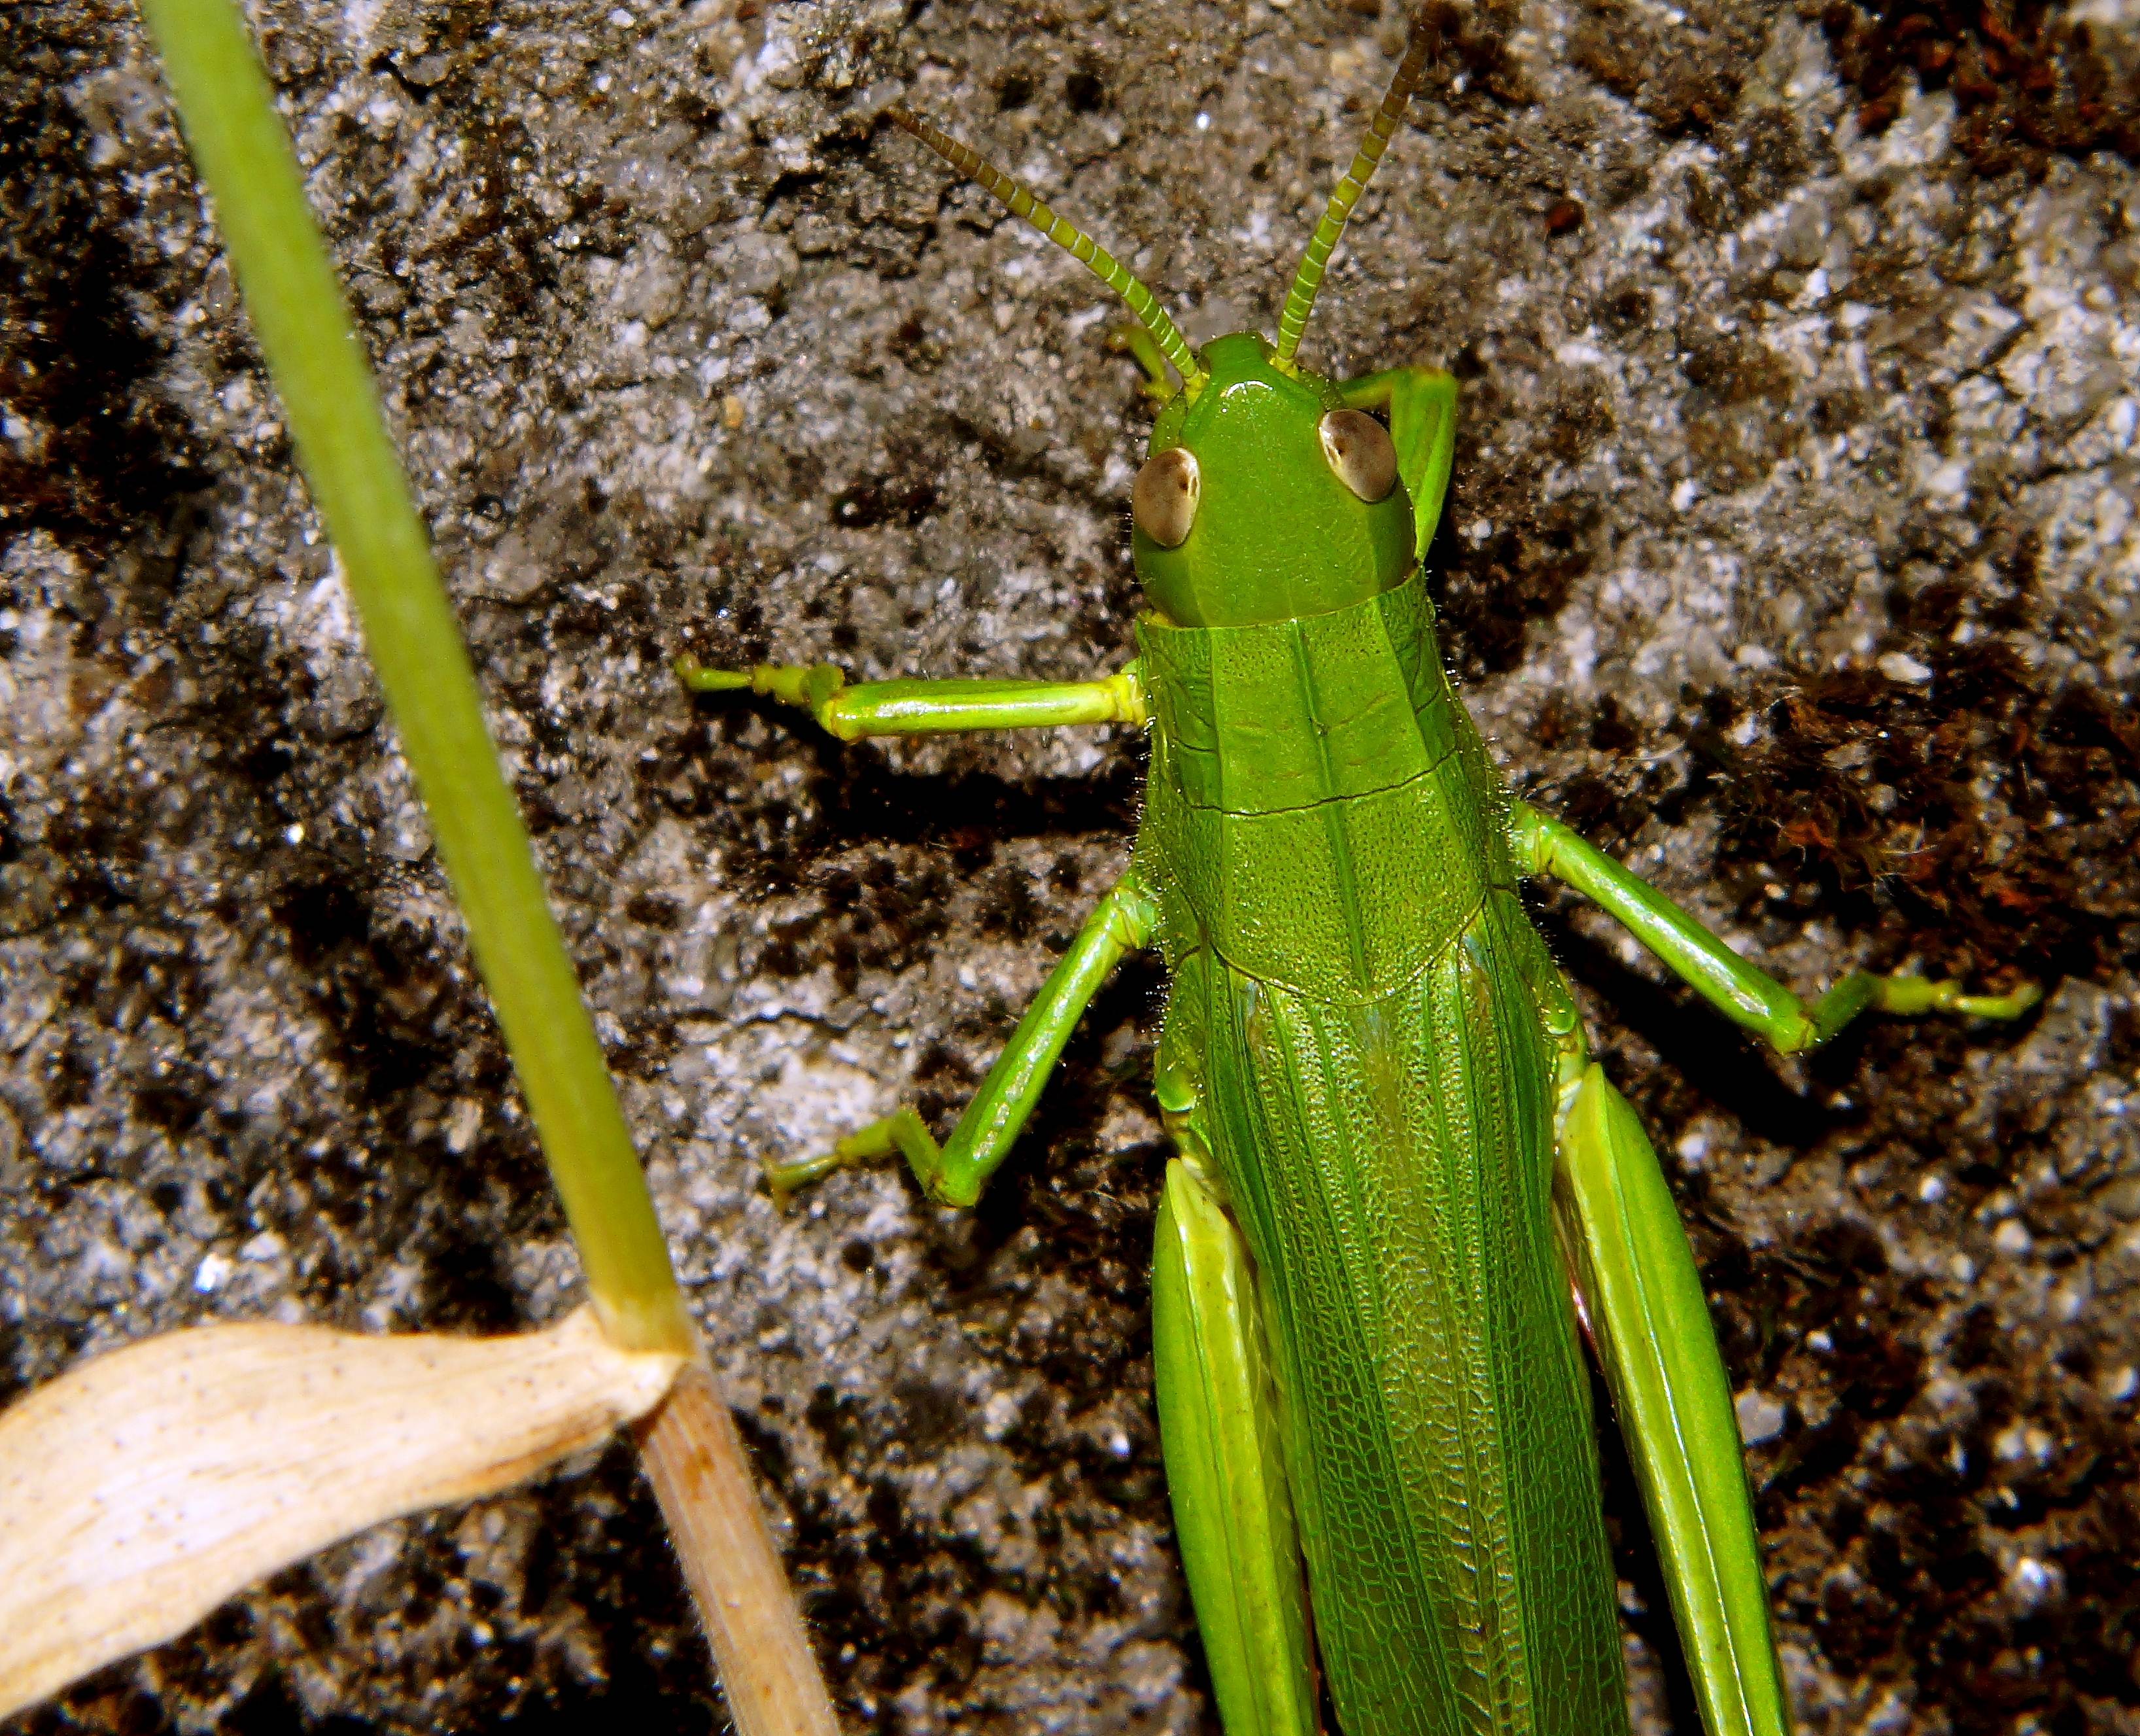
nature, flower, photo, green, insect, macro, botany, fauna, invertebrate, animals, naturaleza, a77, grasshopper, g, ggl1, gaby1, xovesphoto, animales, varios, some, gphoto, xelodegalicia, sonya77v, sonyslta77v, tamrom70300, macro photography, gabrielcoru a, plant stem, cricket like insect